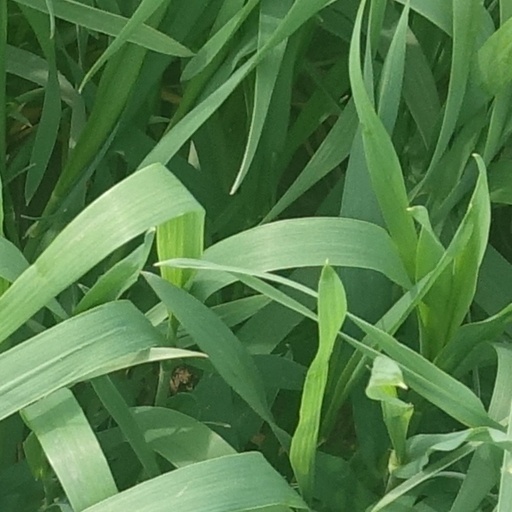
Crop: wheat